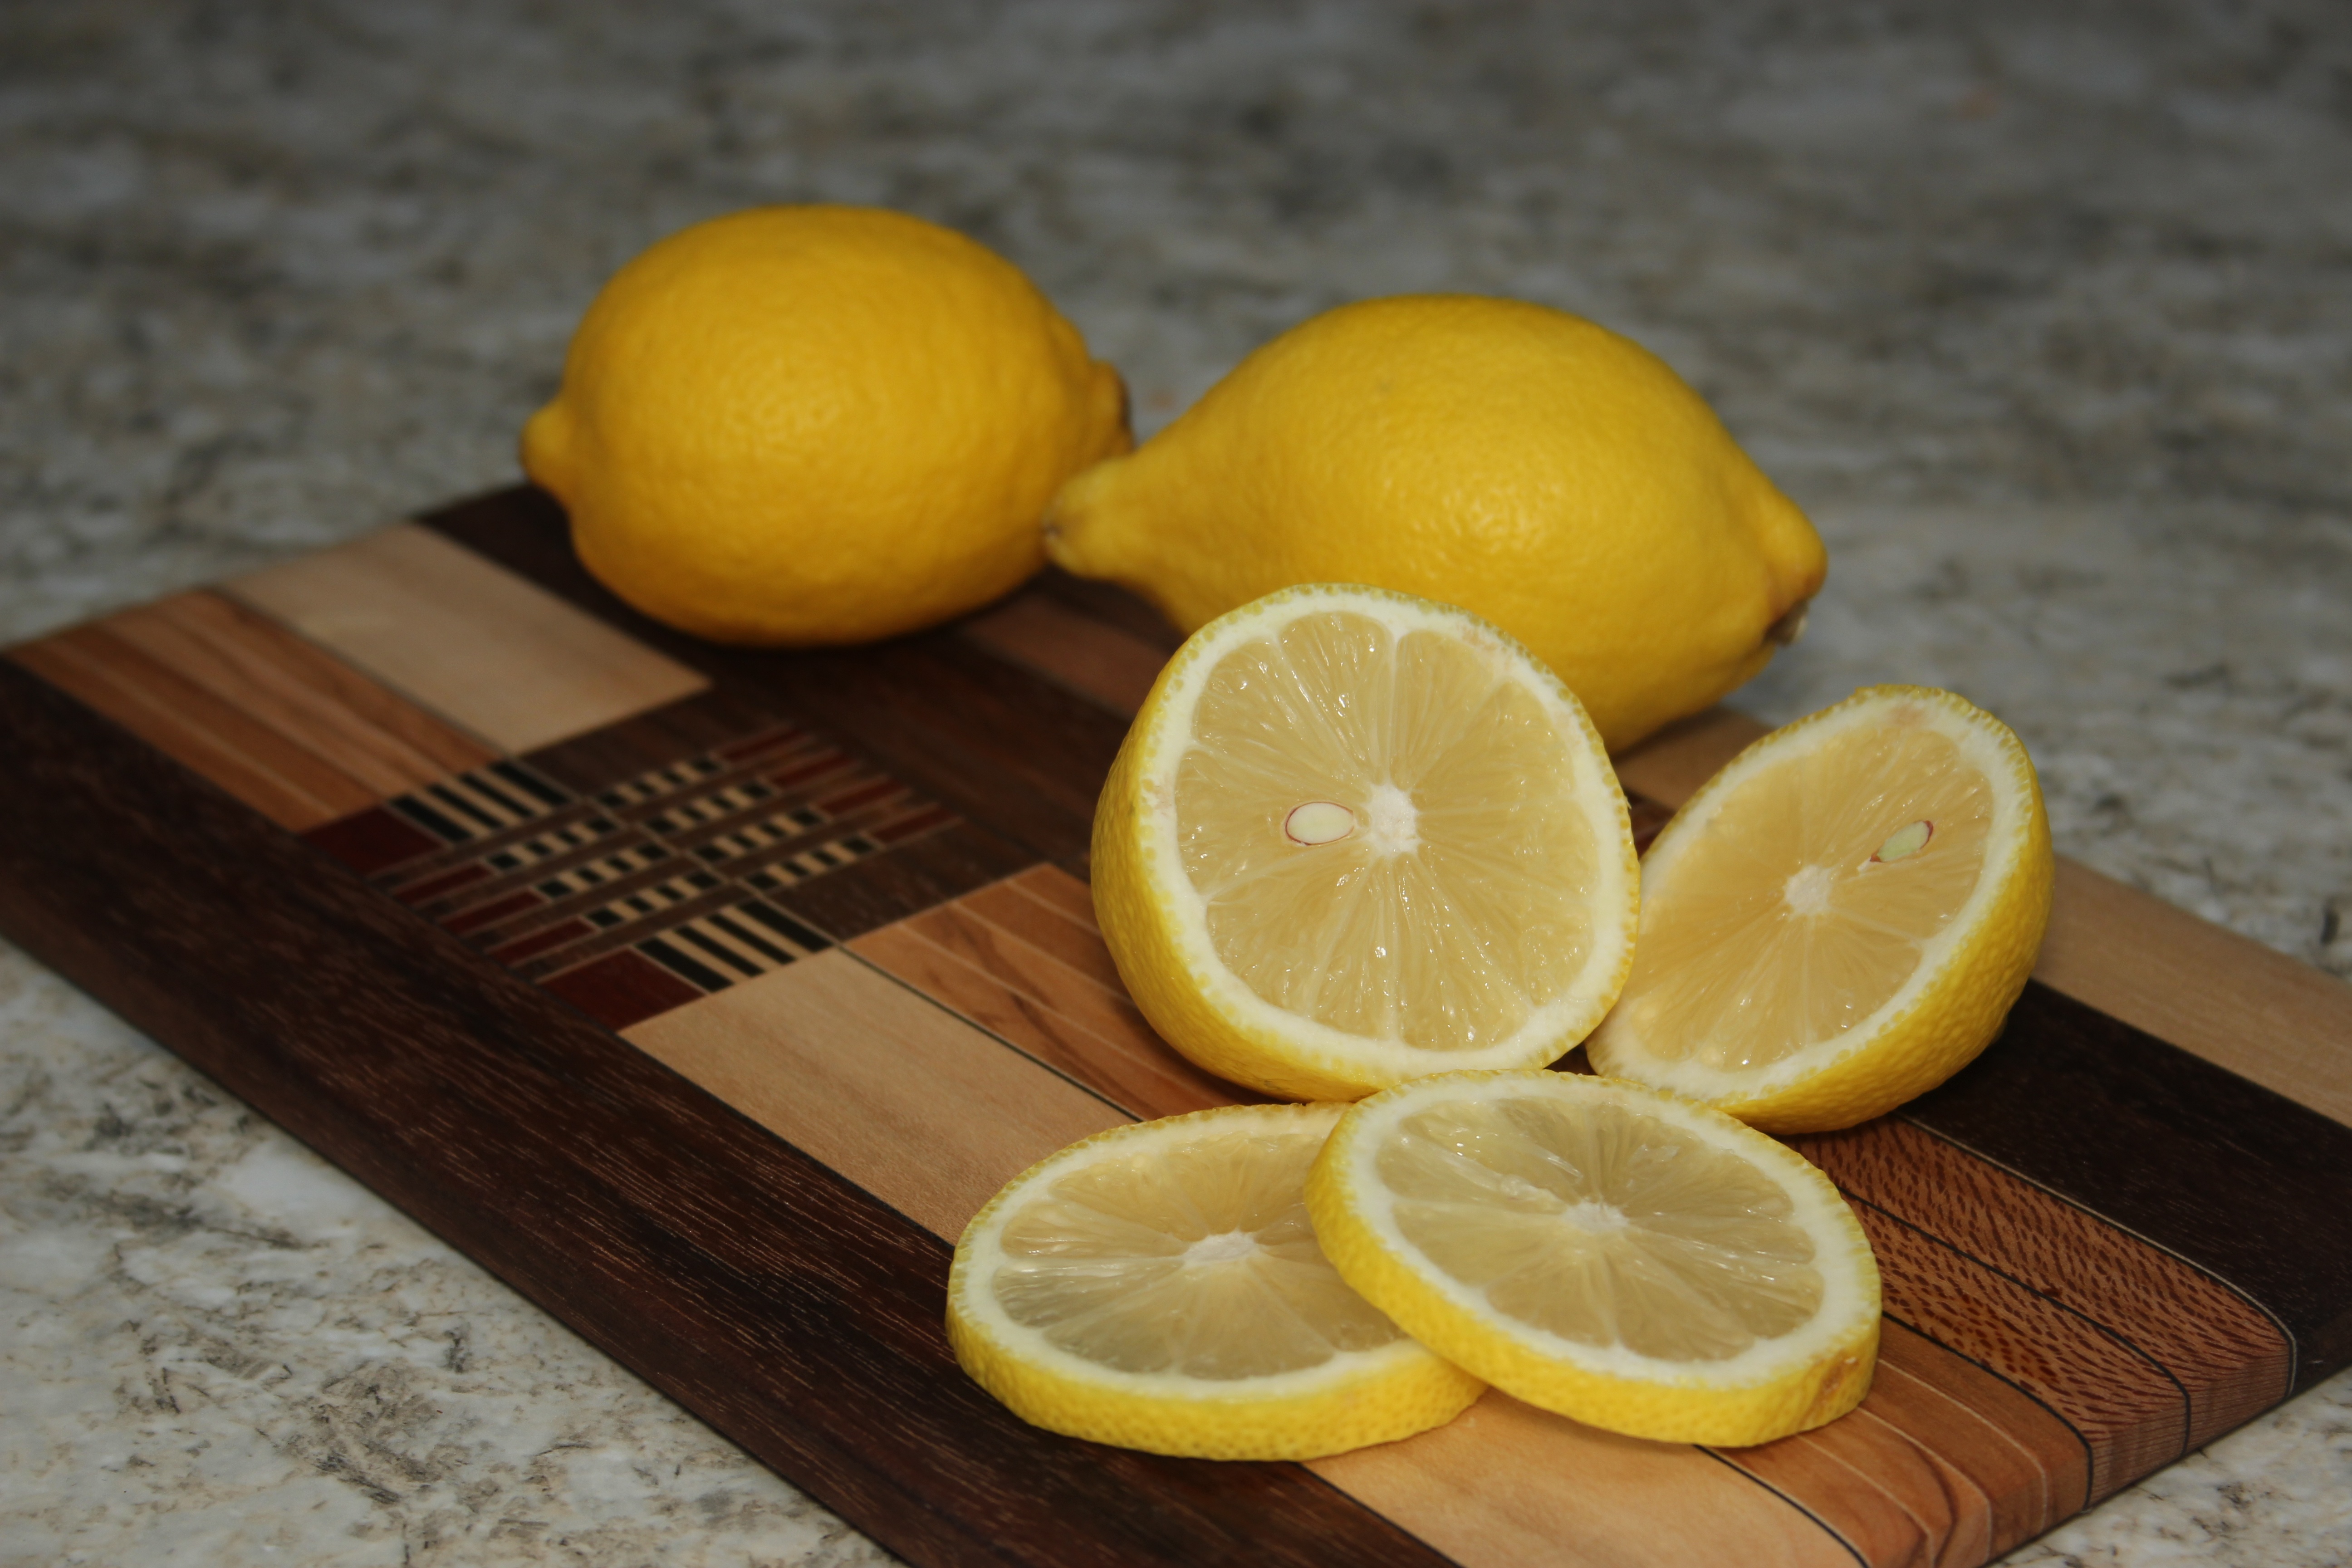
plant, fruit, orange, food, produce, fresh, lemonade, yellow, juicy, lemon, lime, vitamin, nutrition, vegetarian, clementine, diet, citron, organic, citrus, lemons, flowering plant, fruits and vegetables, land plant, meyer lemon, yuzu